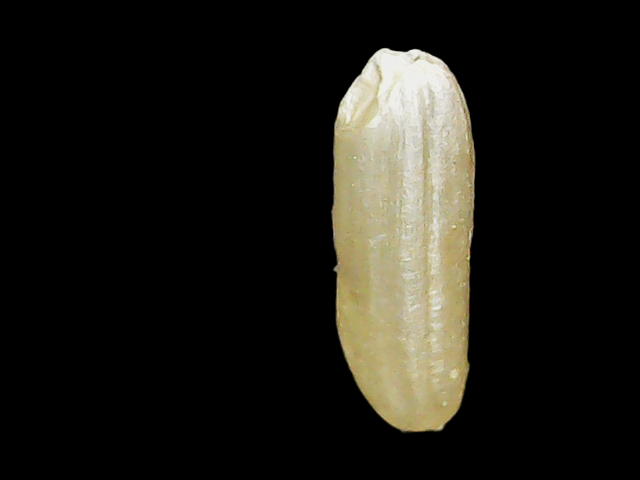
Rice variety: Binadhan16